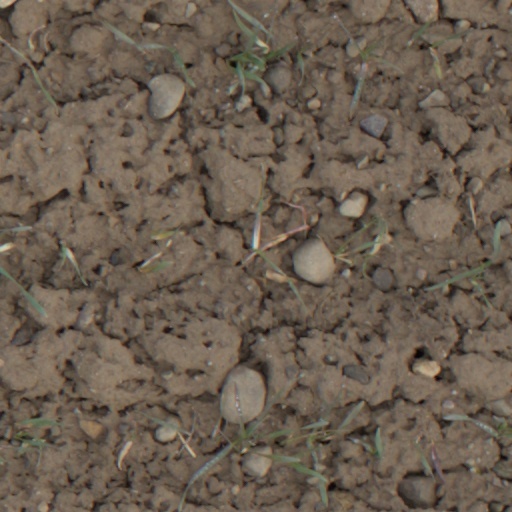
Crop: wheat